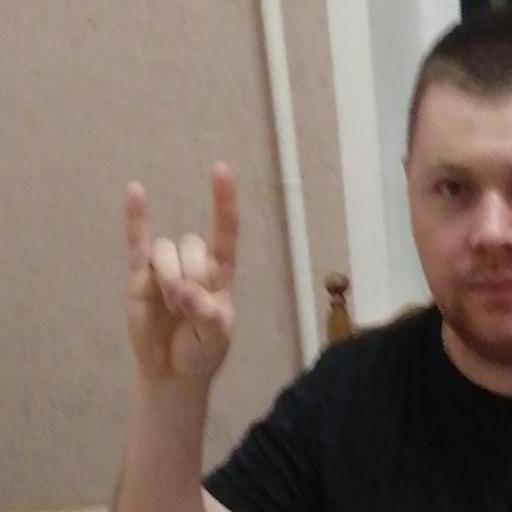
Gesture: rock